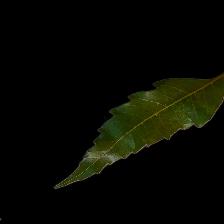
Plant: Neem